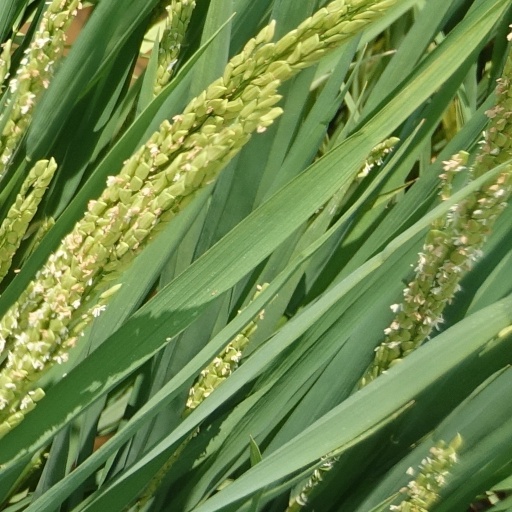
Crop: rice